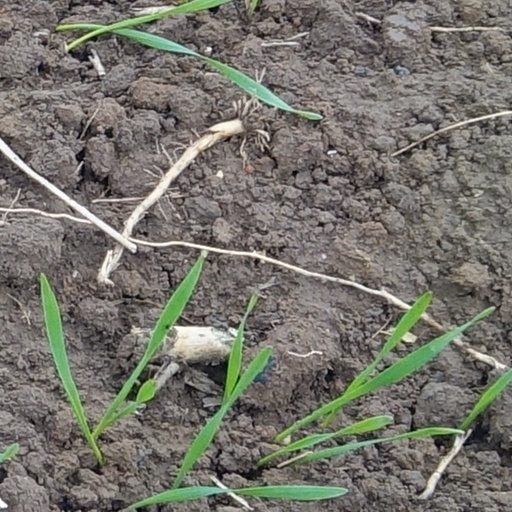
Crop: wheat